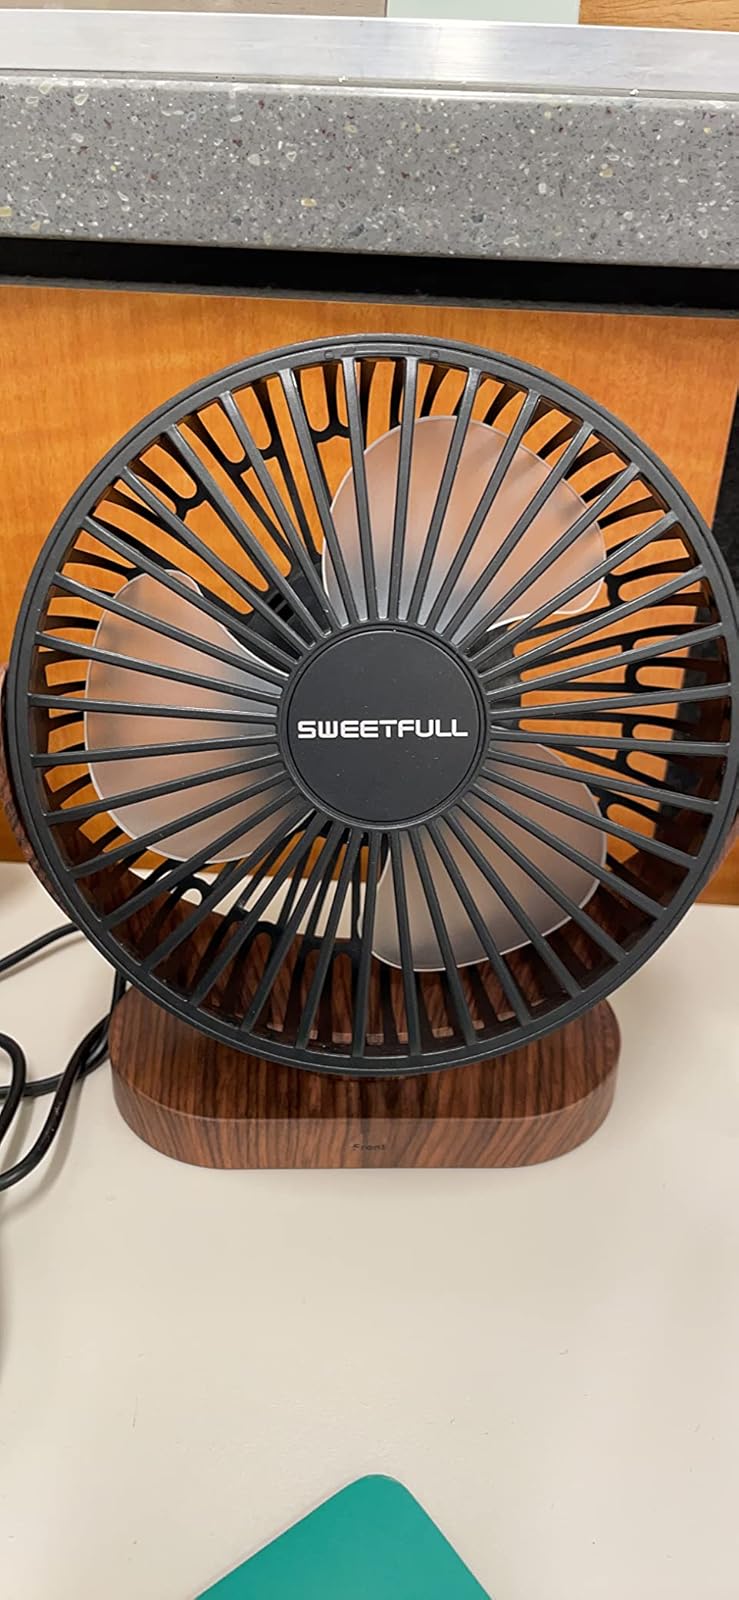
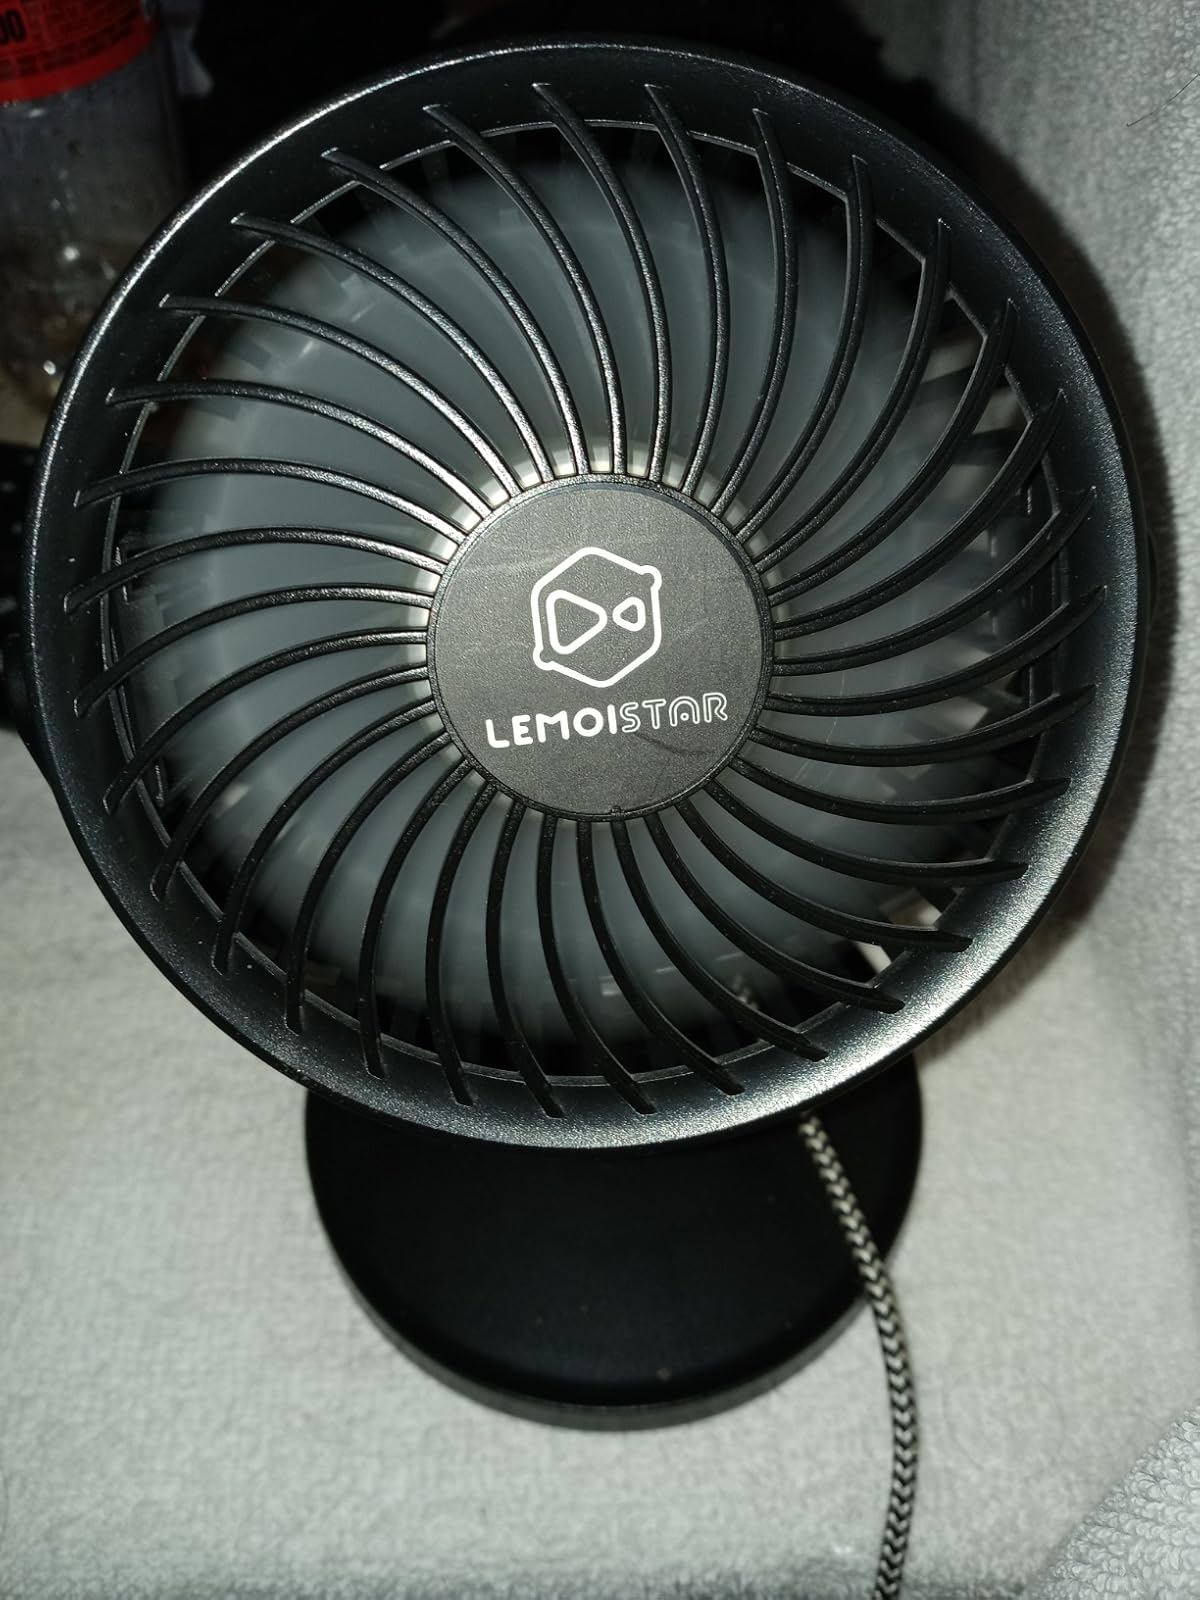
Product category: fan
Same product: no